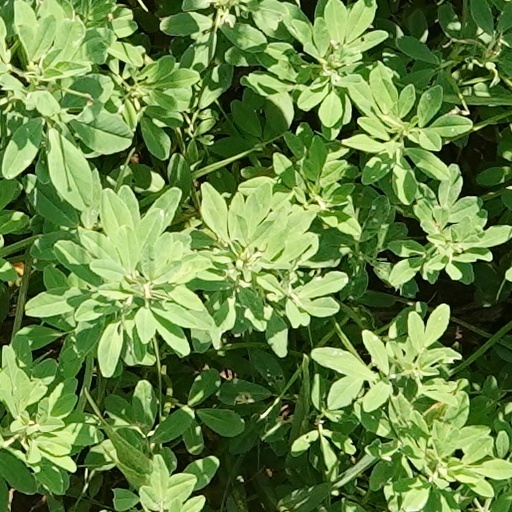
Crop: wheat